Karl, Duke of Schleswig-Holstein-Sonderburg-Glücksburg

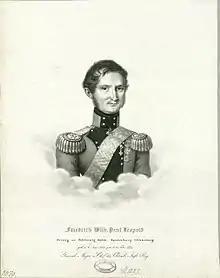
Prince Christian's father Friedrich Wilhelm, Duke of Schleswig-Holstein-Sonderburg-Beck, from 1825 Duke of Glücksburg

Prince Karl was born on 30 September 1813 at the residence of his maternal grandparents, Gottorf Castle, near the town of Schleswig in the Duchy of Schleswig, at the time a fief under the Crown of Denmark. Born as a prince of Schleswig-Holstein-Sonderburg-Beck, he was the second child and eldest son of Friedrich Wilhelm, Duke of Schleswig-Holstein-Sonderburg-Beck, and Princess Louise Caroline of Hesse-Kassel.